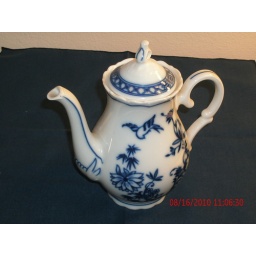
Tea pot with blue floral glaze (Blue bird pattern) - under glaze cobalt from Czechoslovakia. Collectable.